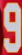
Number: 9